Ted Knap

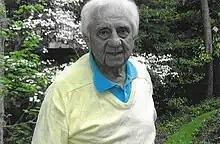

Thaddeus L. Knap (May 19, 1920 – February 26, 2023) was an American journalist. Starting off writing for newspapers in Wisconsin and Indiana, Knap went on to cover national politics in Washington, D.C.